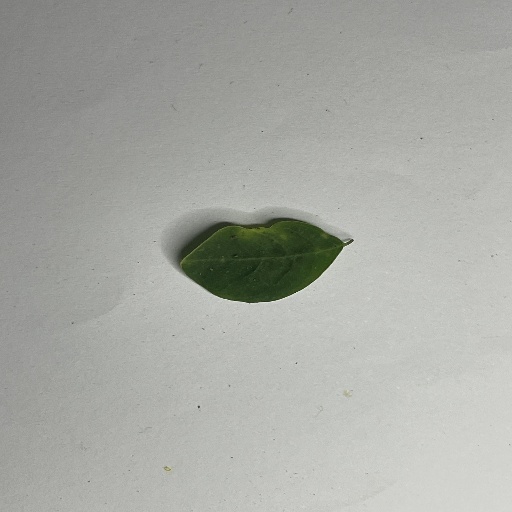
Species: Sojina
Leaf condition: Bacterial Spot